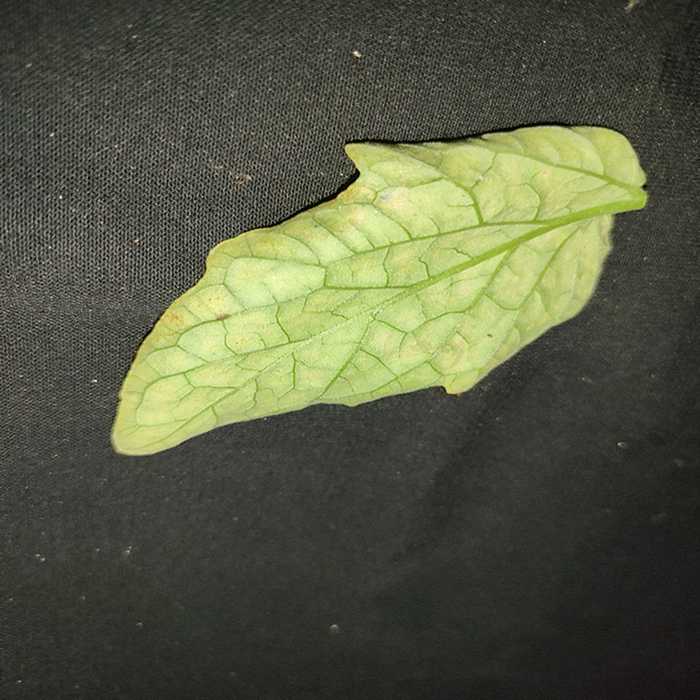
Plant: Tomato
Label: Tomato spotted wilt